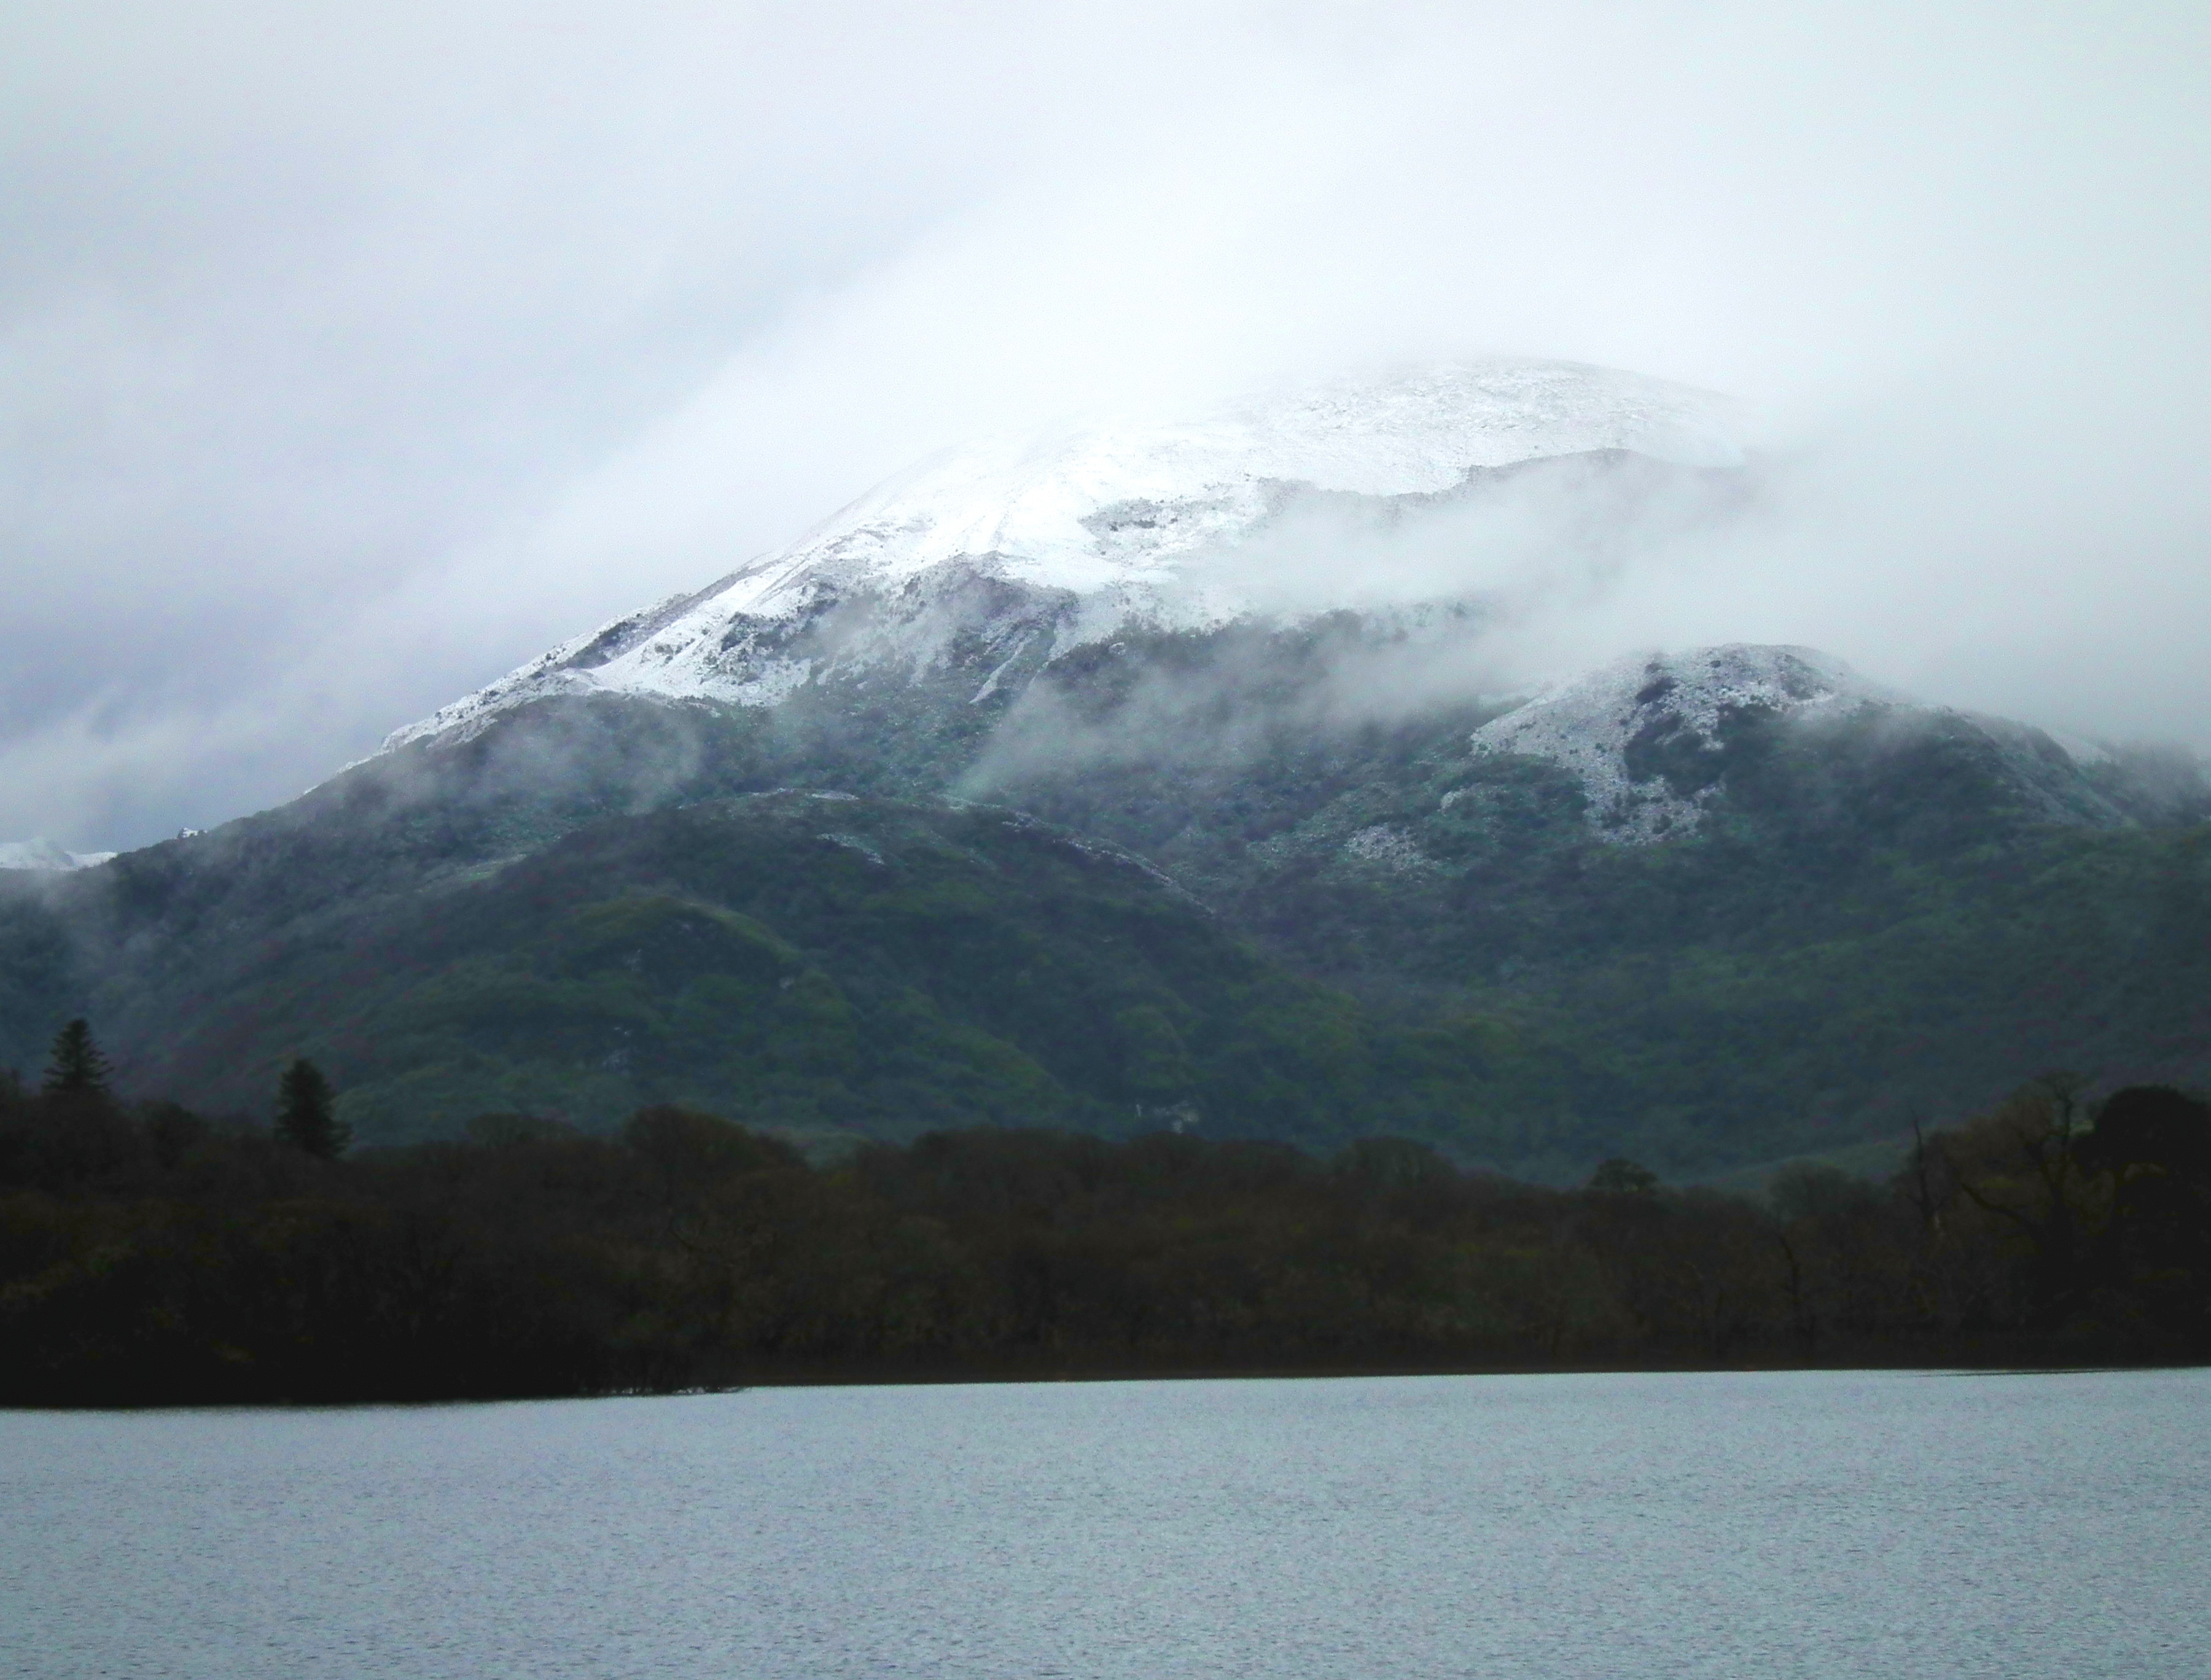
landscape, nature, mountain, snow, cloud, fog, mist, morning, hill, lake, mountain range, reflection, weather, fjord, reservoir, highland, alps, fell, loch, landform, geographical feature, atmospheric phenomenon, mountainous landforms, glacial landform